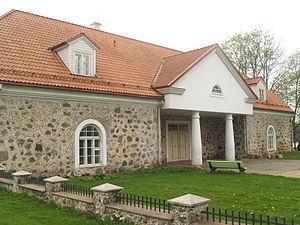
Vaimastvere est un village de la commune de Jõgeva dans le comté de Jõgeva en Estonie.